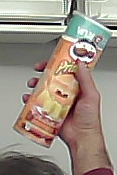
Product: pringles_paprika